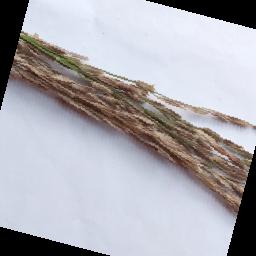
Label: Rice___Neck_Blast